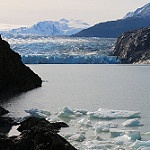
Scene: Outdoor